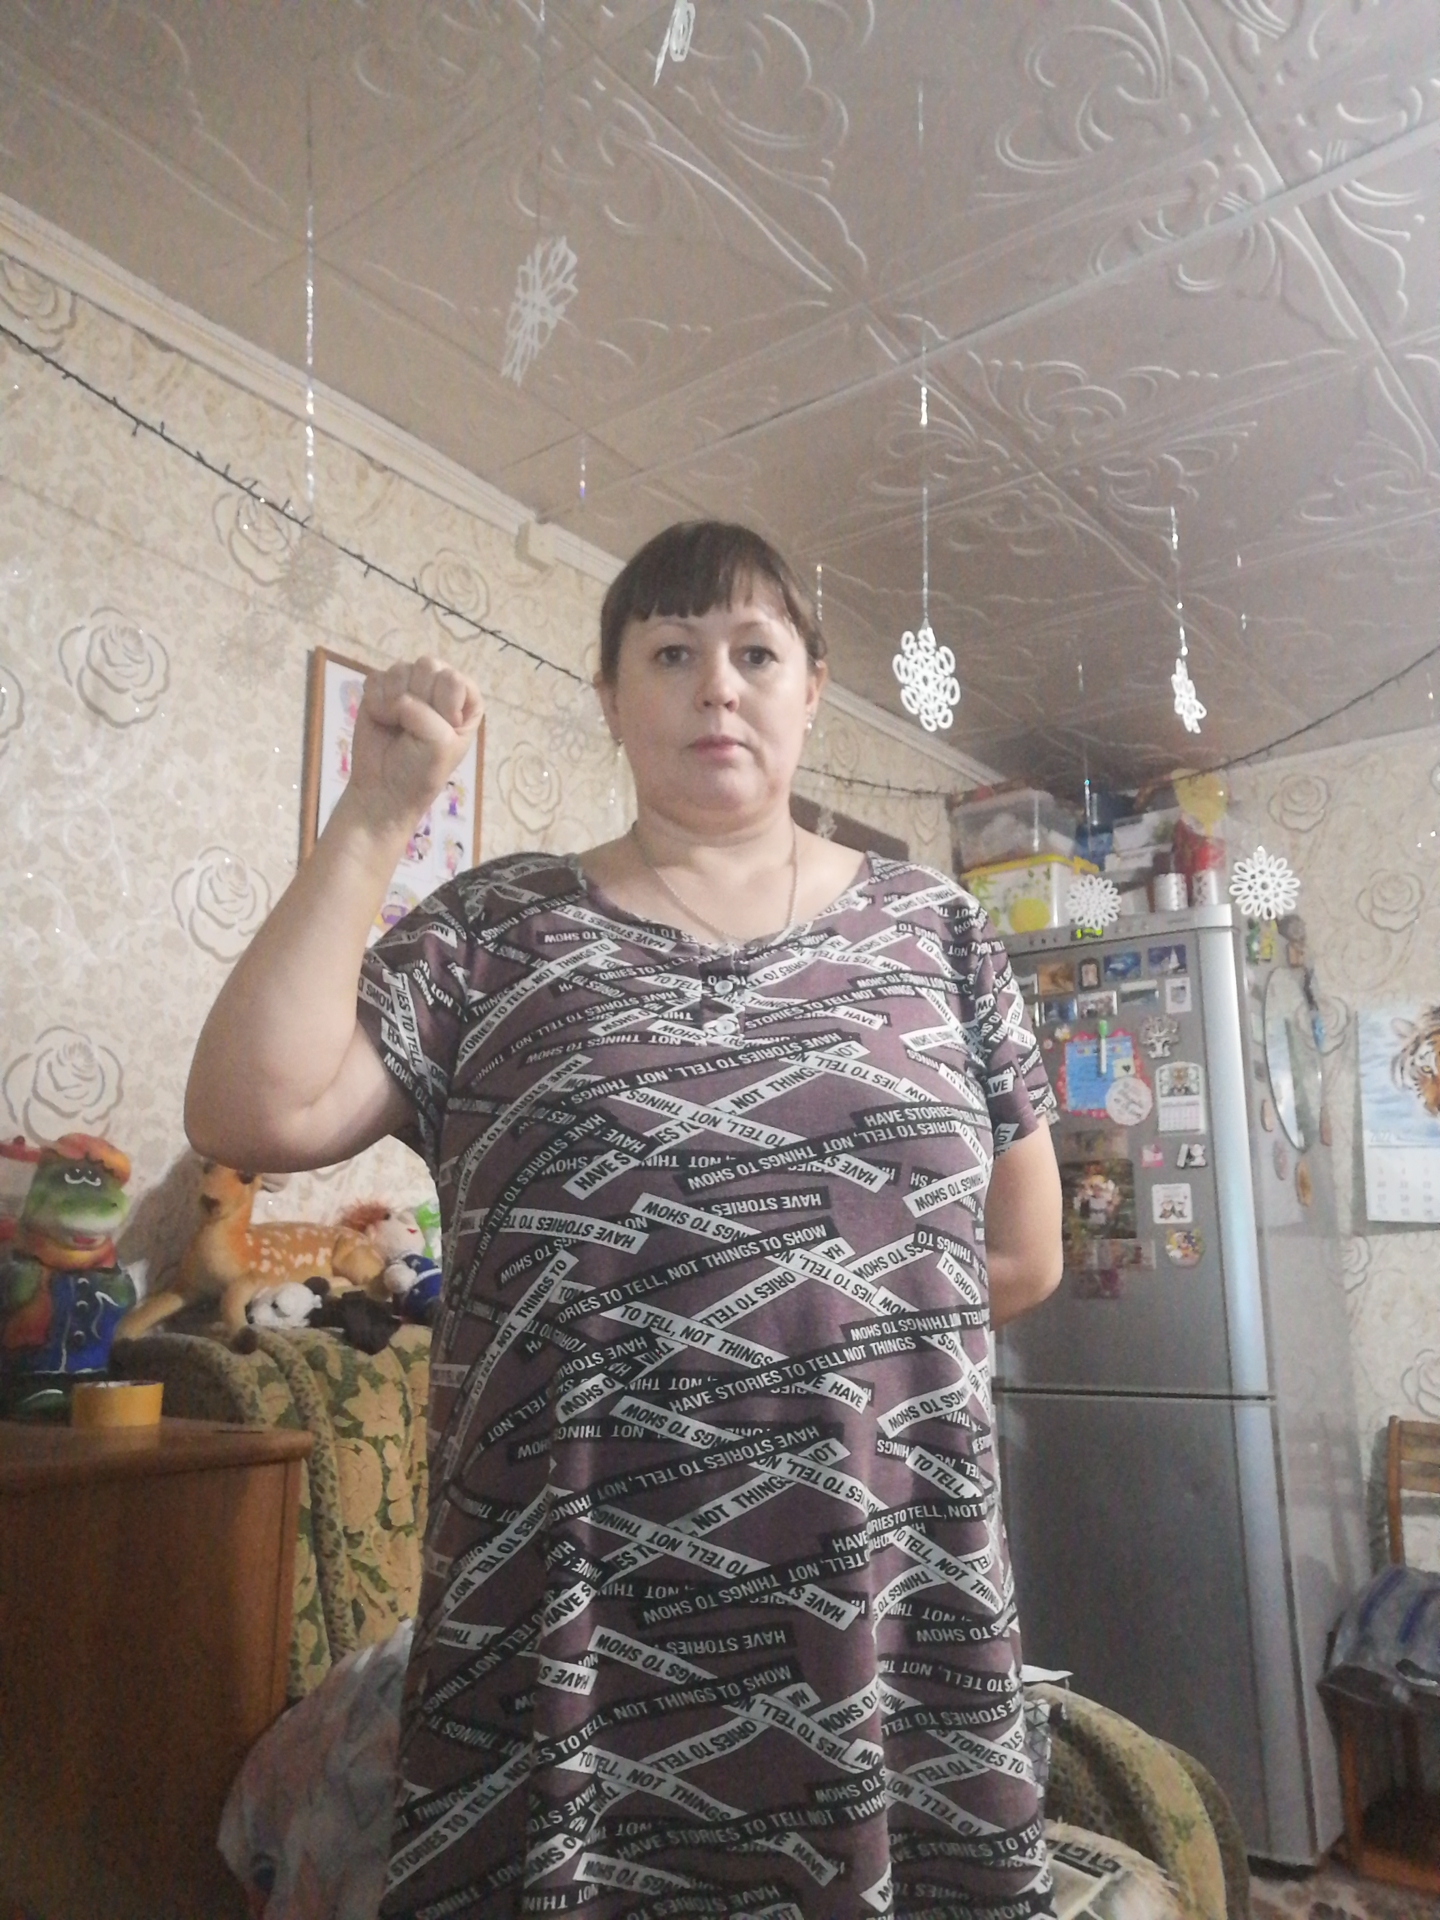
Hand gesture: fist